MBB Bo 105

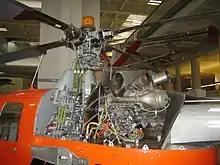
A view of a Bo 105's engine, transmission, and main rotor

On 13 October 1970, the German Civil Aviation Authority certified the Bo 105; initial deliveries for the first customers, ADAC Air Rescue and the Bavarian State Police, took place shortly thereafter. In 1972, further type certification was granted by the Federal Aviation Administration (FAA) and the Civil Aviation Authority (CAA), enabling export orders from the United States and Britain respectively, which soon followed. In 1972, an improved version of the rotorcraft with more powerful engines, the Bo 105C, was developed; this model quickly superseded the Bo 105A. On 25 September 1973, the prototype Bo 106 performed its first flight; the Bo 106 shared many similarities to the Bo 105, the principal difference being a widened cabin area, capable of seating three abreast in the front row and four abreast in the rear of the cabin. However, nothing further came of the Bo 106 project.